Thomas Ferrier Hamilton

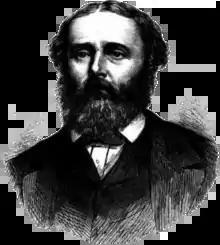
Hamilton, as pictured in "The Illustrated Australian News" in 1873.

Following the death of William Pettett in late 1871, Hamilton successfully contested a by-election for the Southern Province constituency in the Legislative Council, the colony's upper house. The election was also to be contested by James Forester Sullivan, the MLA for Mandurang (and later for Collingwood). Hamilton received an endorsement from the Melbourne-based "Telegraph", who noted that, although he was "untried" in public life, he may "turn out to be a legislative gem of the purest water", unlike Sullivan, who was a "pretentious hollow sham". However, Sullivan failed to return his nomination paper by the deadline, and Hamilton was returned unopposed. Although there were no formal political groupings in Victoria at the time, Hamilton maintained he was "entirely independent of party". Upon his swearing in at the opening of parliament in April 1872, he sat on the opposition benches.